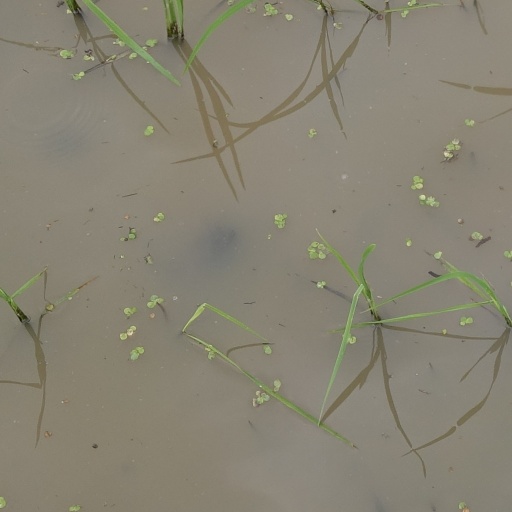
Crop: rice